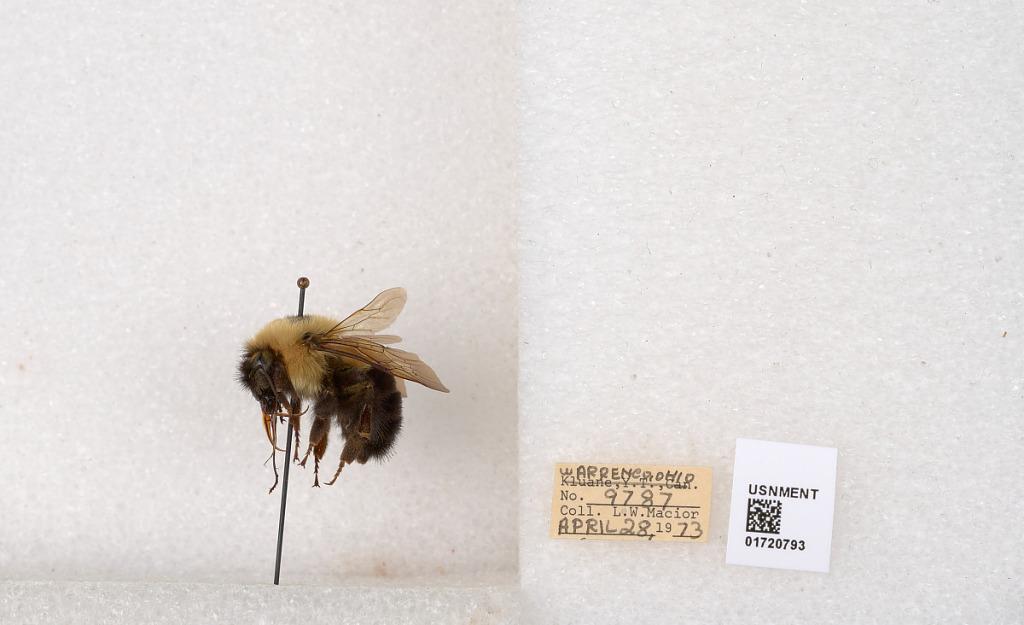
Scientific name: Bombus bimaculatus Cresson
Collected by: L. Macior
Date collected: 1973-4-28
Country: United States
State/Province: Ohio
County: Warren
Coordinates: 39.4276, -84.1668